Brianna Wu

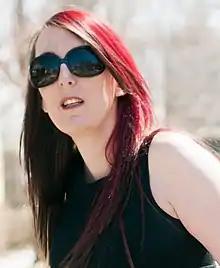
Wu in 2015

Brianna Wu (born July 6, 1977) is an American video game developer and computer programmer. She co-founded Giant Spacekat, an independent video game development studio, with Amanda Warner in Boston, Massachusetts. She is also a blogger and podcaster on matters relating to the video game industry.